Philia

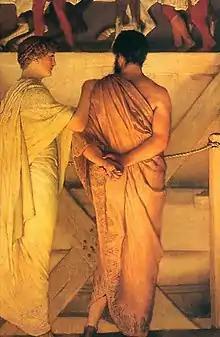
Detail from "Phidias Showing the Frieze of the Parthenon to His Friends" by Lawrence Alma-Tadema (1868)

Philia is one of the four ancient Greek words for love, alongside "storge", "agape" and "eros". In Aristotle's "Nicomachean Ethics", philia is usually translated as "friendship" or affection. The complete opposite is called a phobia.